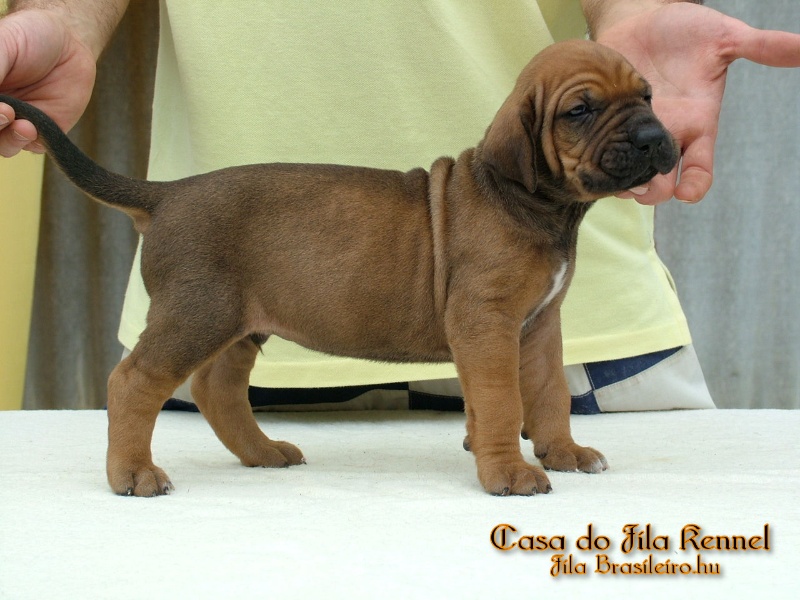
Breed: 220-n000032-Fila_Braziliero